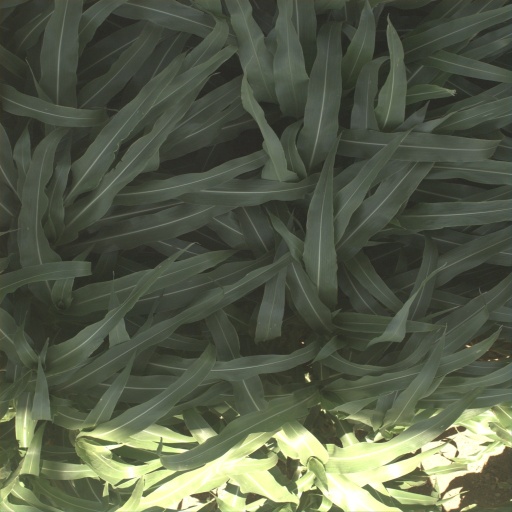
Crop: sorghum